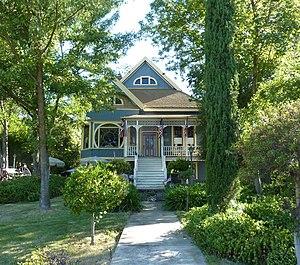
Ceci est la liste des lieux historique inscrits sur le registre national dans le comté de Calaveras en Californie.